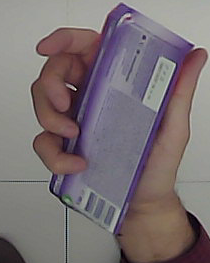
Product: milka_chocolate